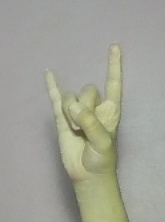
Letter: la